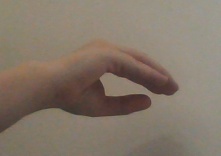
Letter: jeem